M. H. Abrams

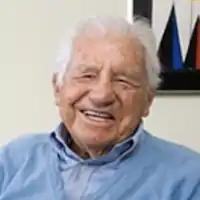

Meyer Howard Abrams (July 23, 1912 – April 21, 2015), usually cited as M. H. Abrams, was an American literary critic, known for works on romanticism, in particular his book "The Mirror and the Lamp". Under Abrams's editorship, "The Norton Anthology of English Literature" became the standard text for undergraduate survey courses across the U.S. and a major trendsetter in literary canon formation.